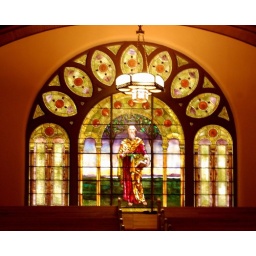
Tiffany stained glass window in balcony